Samundar

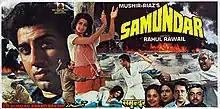

Samundar is a 1986 Indian romantic action film directed by Rahul Rawail and produced by Mushir Riaz. The movie stars Sunny Deol, Poonam Dhillon, Anupam Kher and Amrish Puri in lead roles.